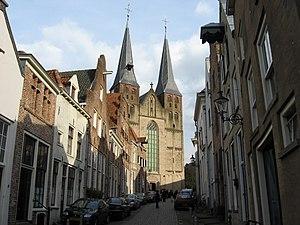
Deventer est une ville et commune néerlandaise, située dans la province d'Overijssel.
L'Overijssel est une province des Pays-Bas, située à l'est du pays. Son chef-lieu est Zwolle. La rivière de l'IJssel, dont elle tire son nom, forme en grande partie la frontière naturelle avec la province de la Gueldre.